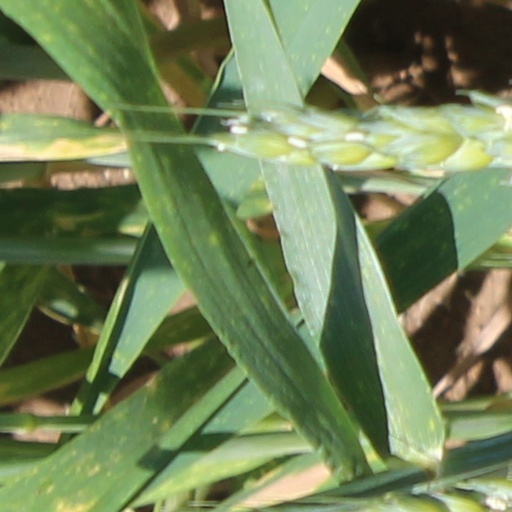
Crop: wheat